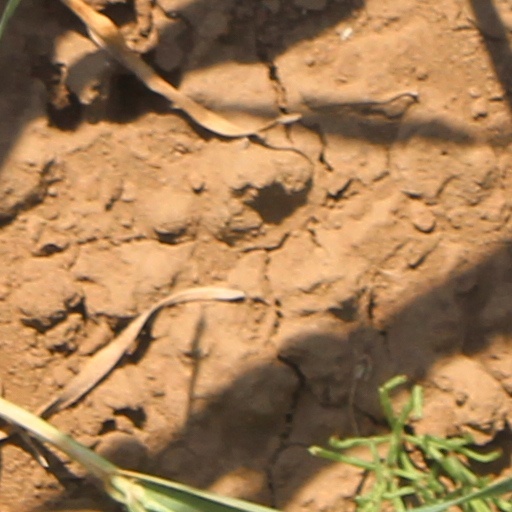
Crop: wheat